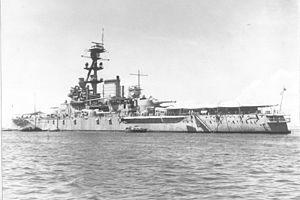
Une course à l’armement naval entre l'Argentine, le Brésil et le Chili, les pays les plus puissants et les plus riches d’Amérique du Sud, commença au début du XXᵉ siècle, lorsque le gouvernement brésilien commanda trois « dreadnoughts », de formidables cuirassés dont les capacités dépassaient de loin celles des anciens navires des marines du monde entier.
La classe Minas Geraes ou Minas Gerais dans certaines sources était composée de deux cuirassés construits par la société britannique Armstrong Whitworth pour le compte de la Marine brésilienne. Les deux navires furent nommés Minas Geraes d'après l'état brésilien et São Paulo en honneur de l'état et de la ville. Ils devaient permettre au Brésil d'accéder au rang de puissance internationale.